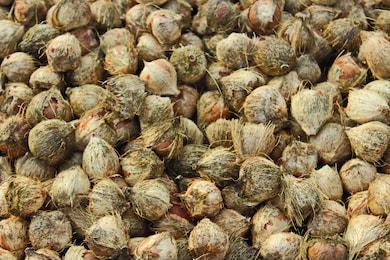
Label: others